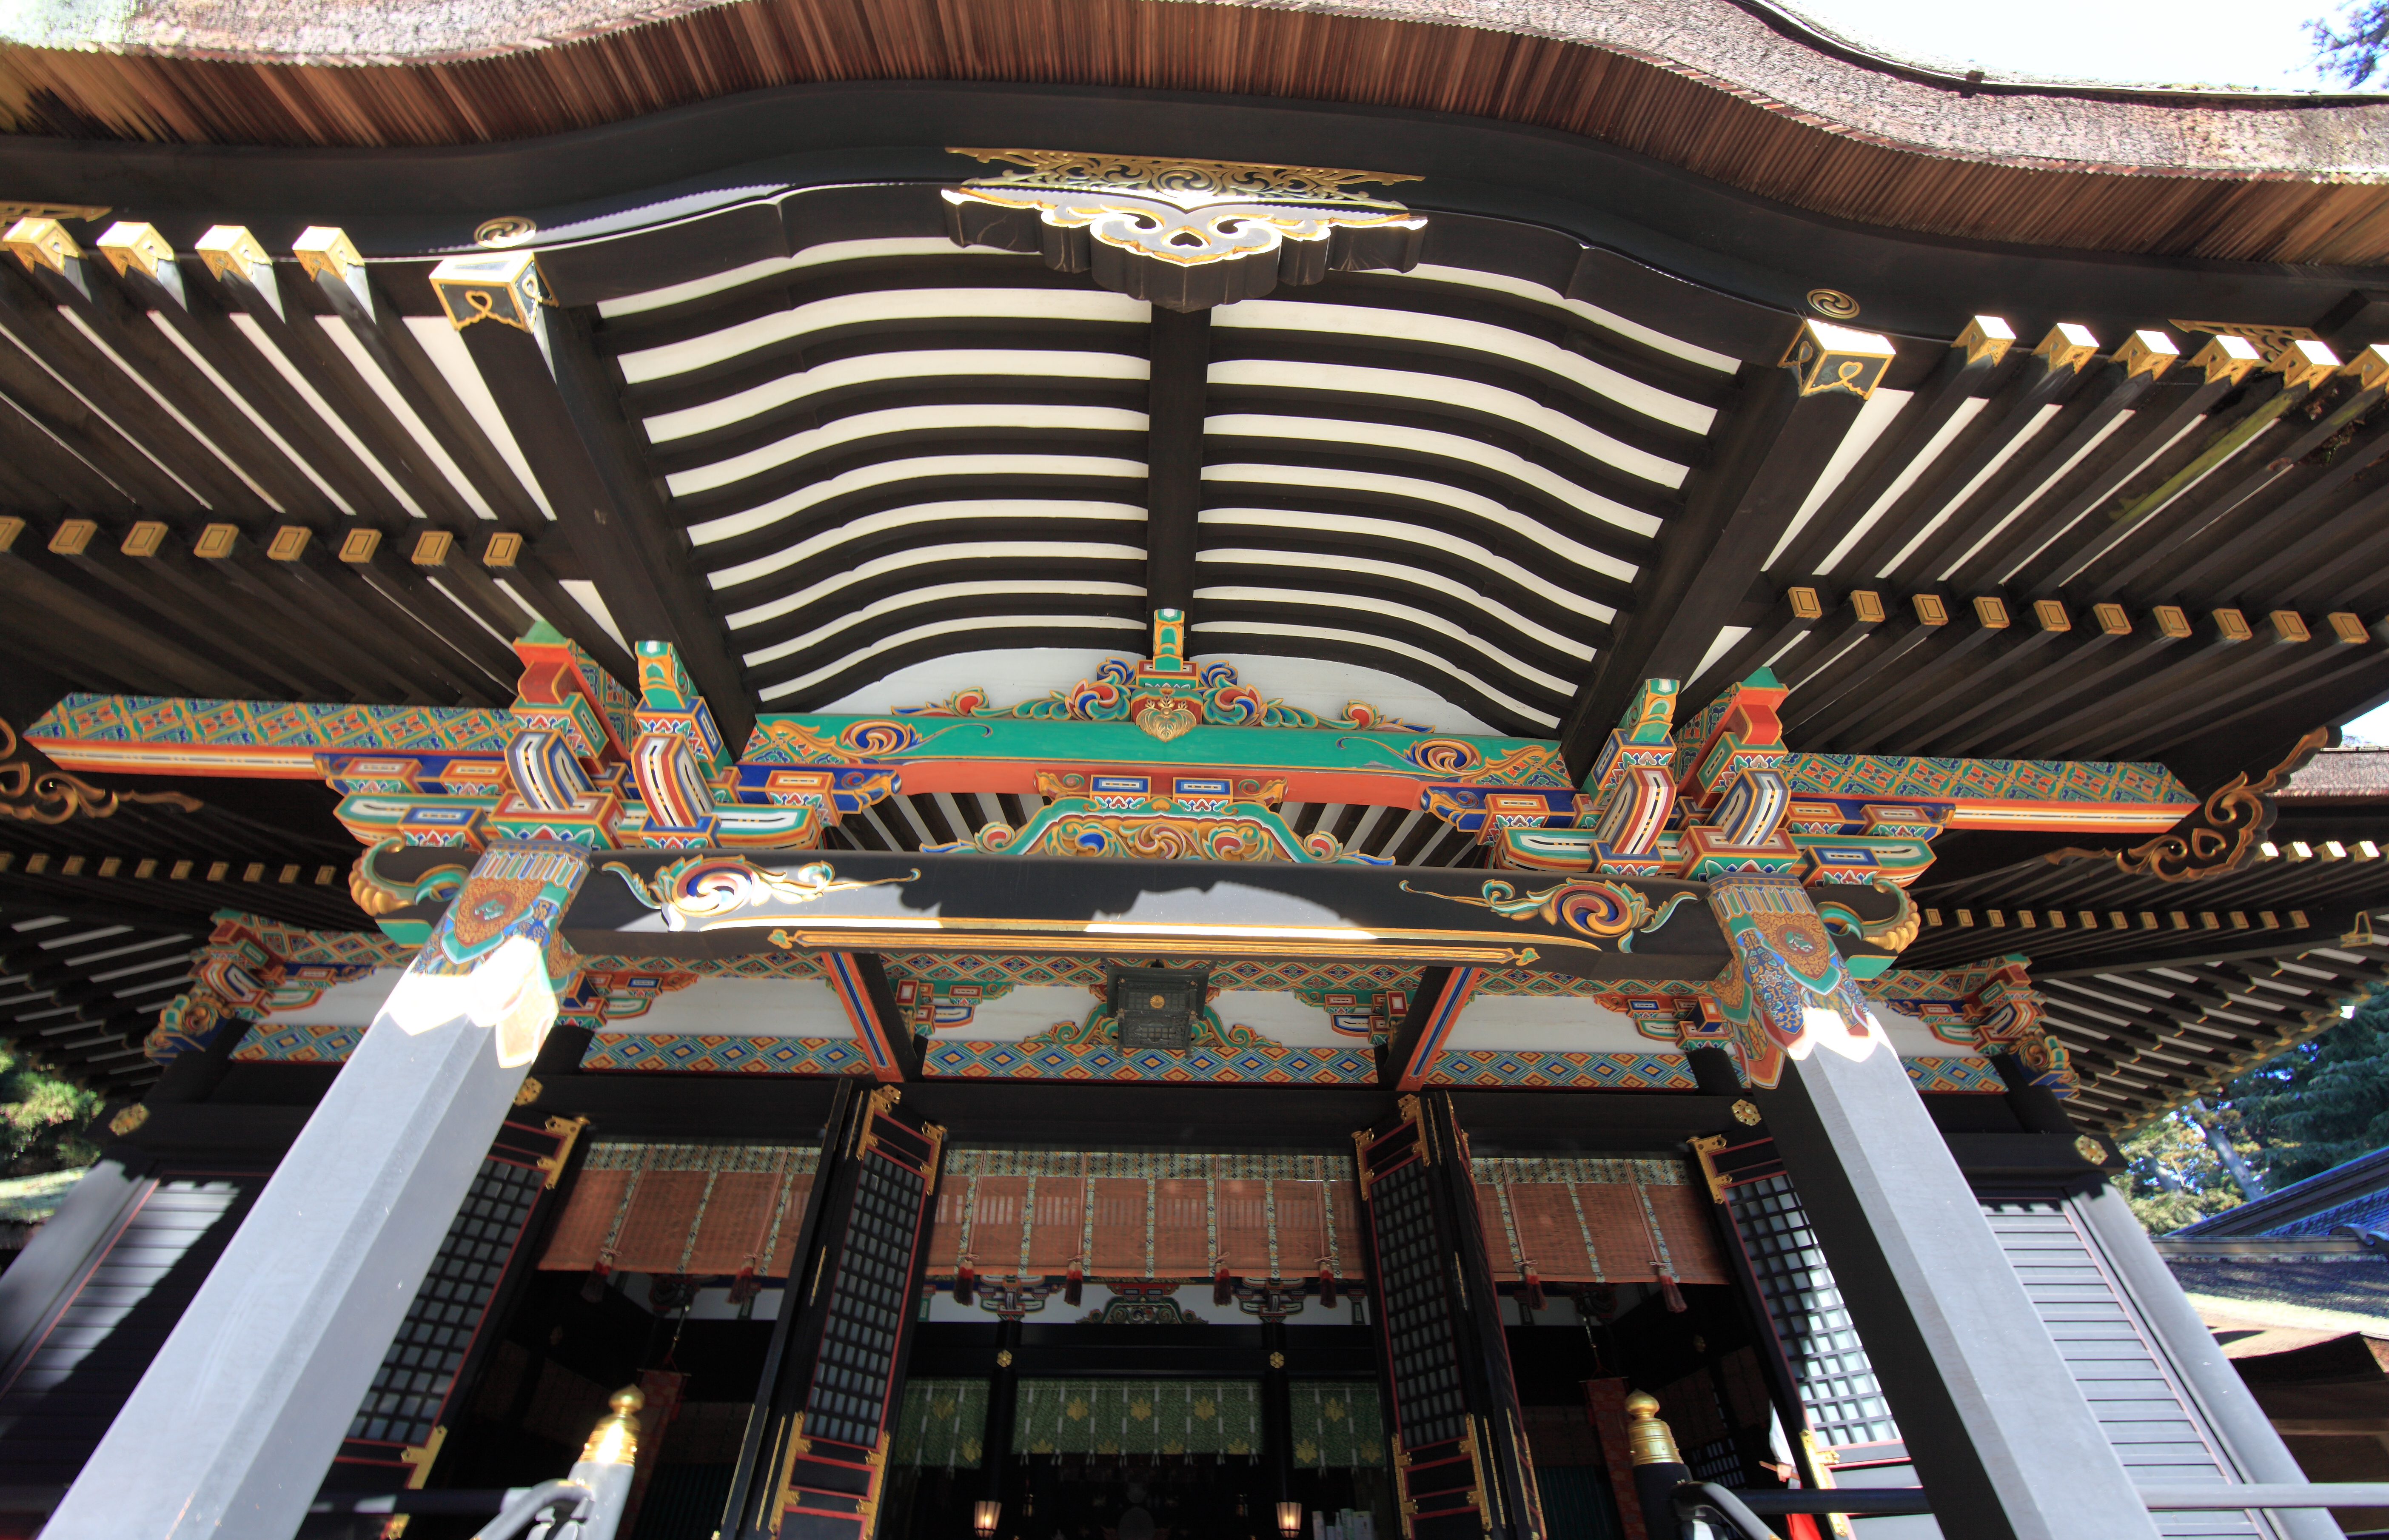
architecture, structure, auditorium, high, opera house, stadium, religious, theatre, stage, japanese, shrine, 5d, style, hires, markii, hi, res, resolution, chiba, 5photosaday, canonef14mmf28liiusm, katori, sport venue